Koch Memorial Clock Tower

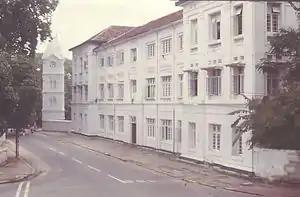
The Faculty of Medicine building and the Koch Memorial Clock Tower on Kynsey Road.

Koch Memorial Clock Tower, is located on Kynsey Road, Colombo next to the Faculty of Medicine of the University of Colombo. It was built in 1881 in memory of Dr. E. L. Koch (1838–1877), the second principal of the Colombo Medical School. It stands directly in front of the National Hospital of Sri Lanka.